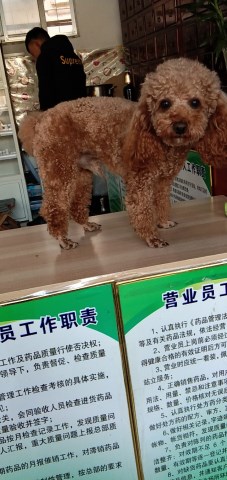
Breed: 7449-n000128-teddy